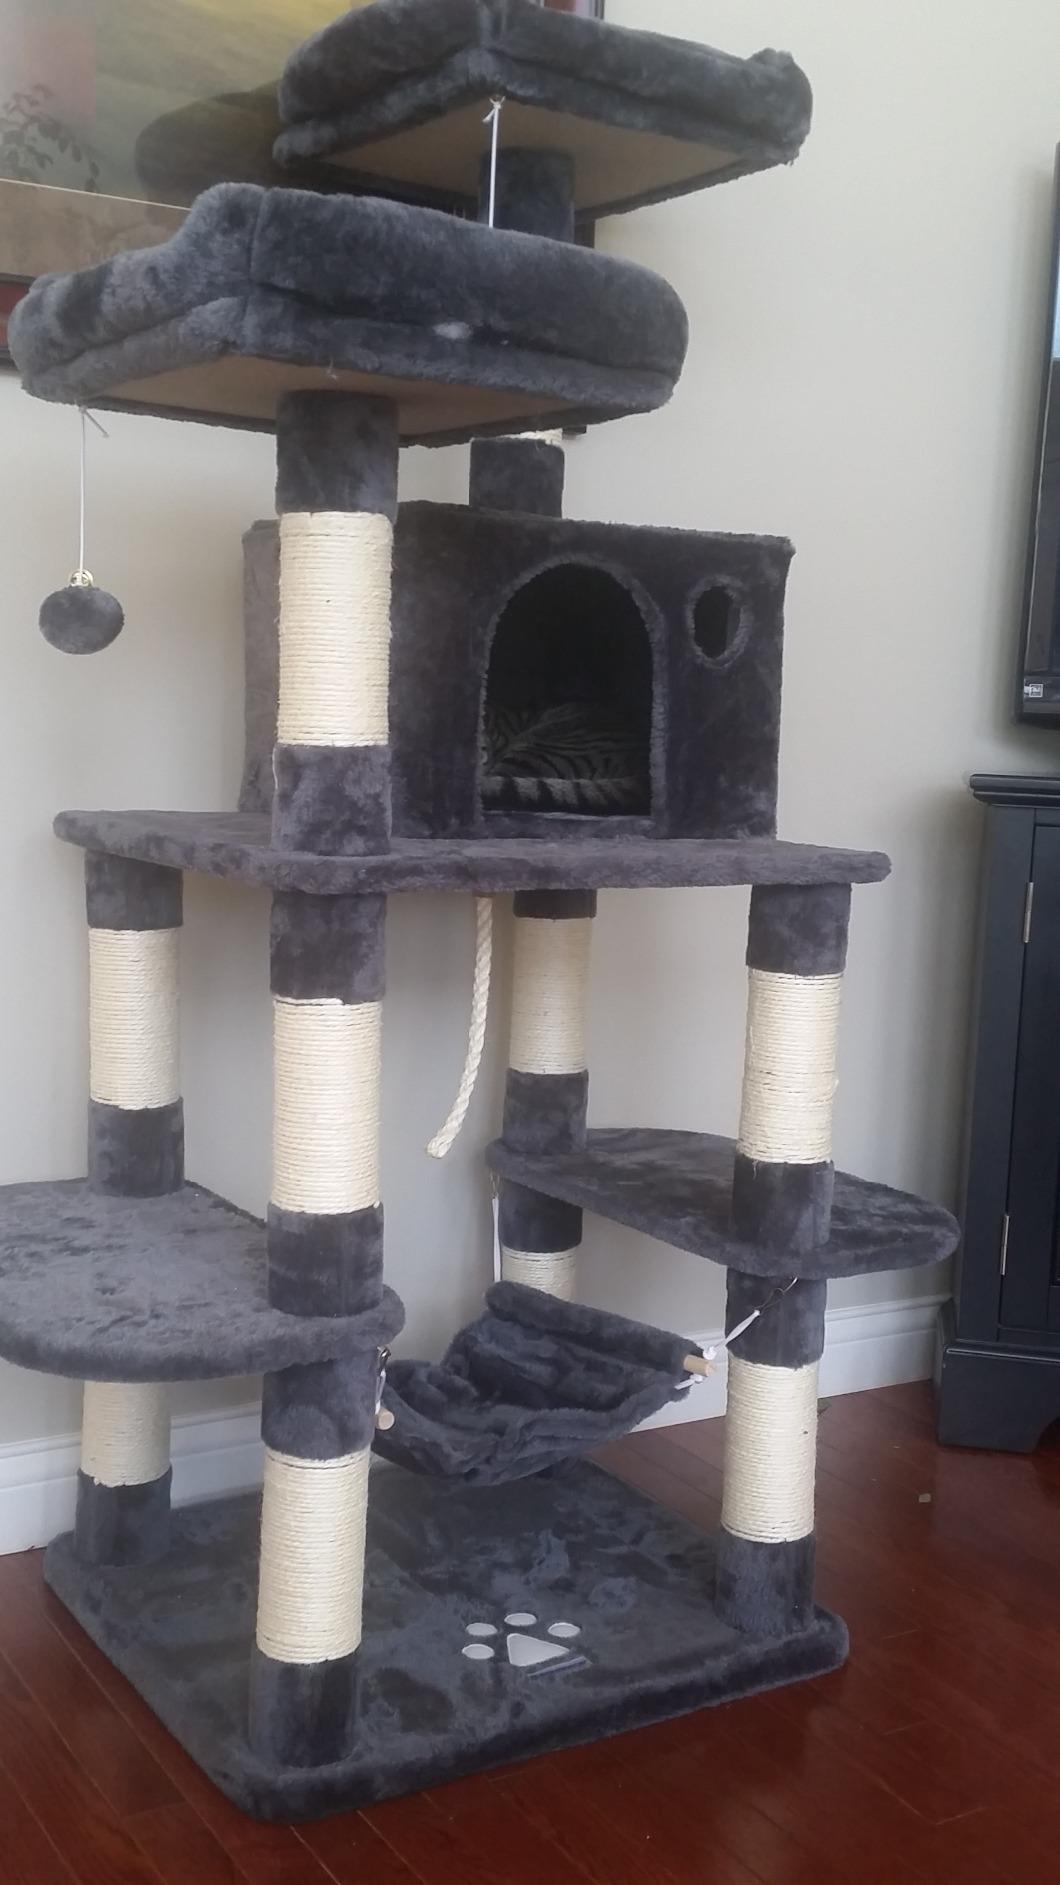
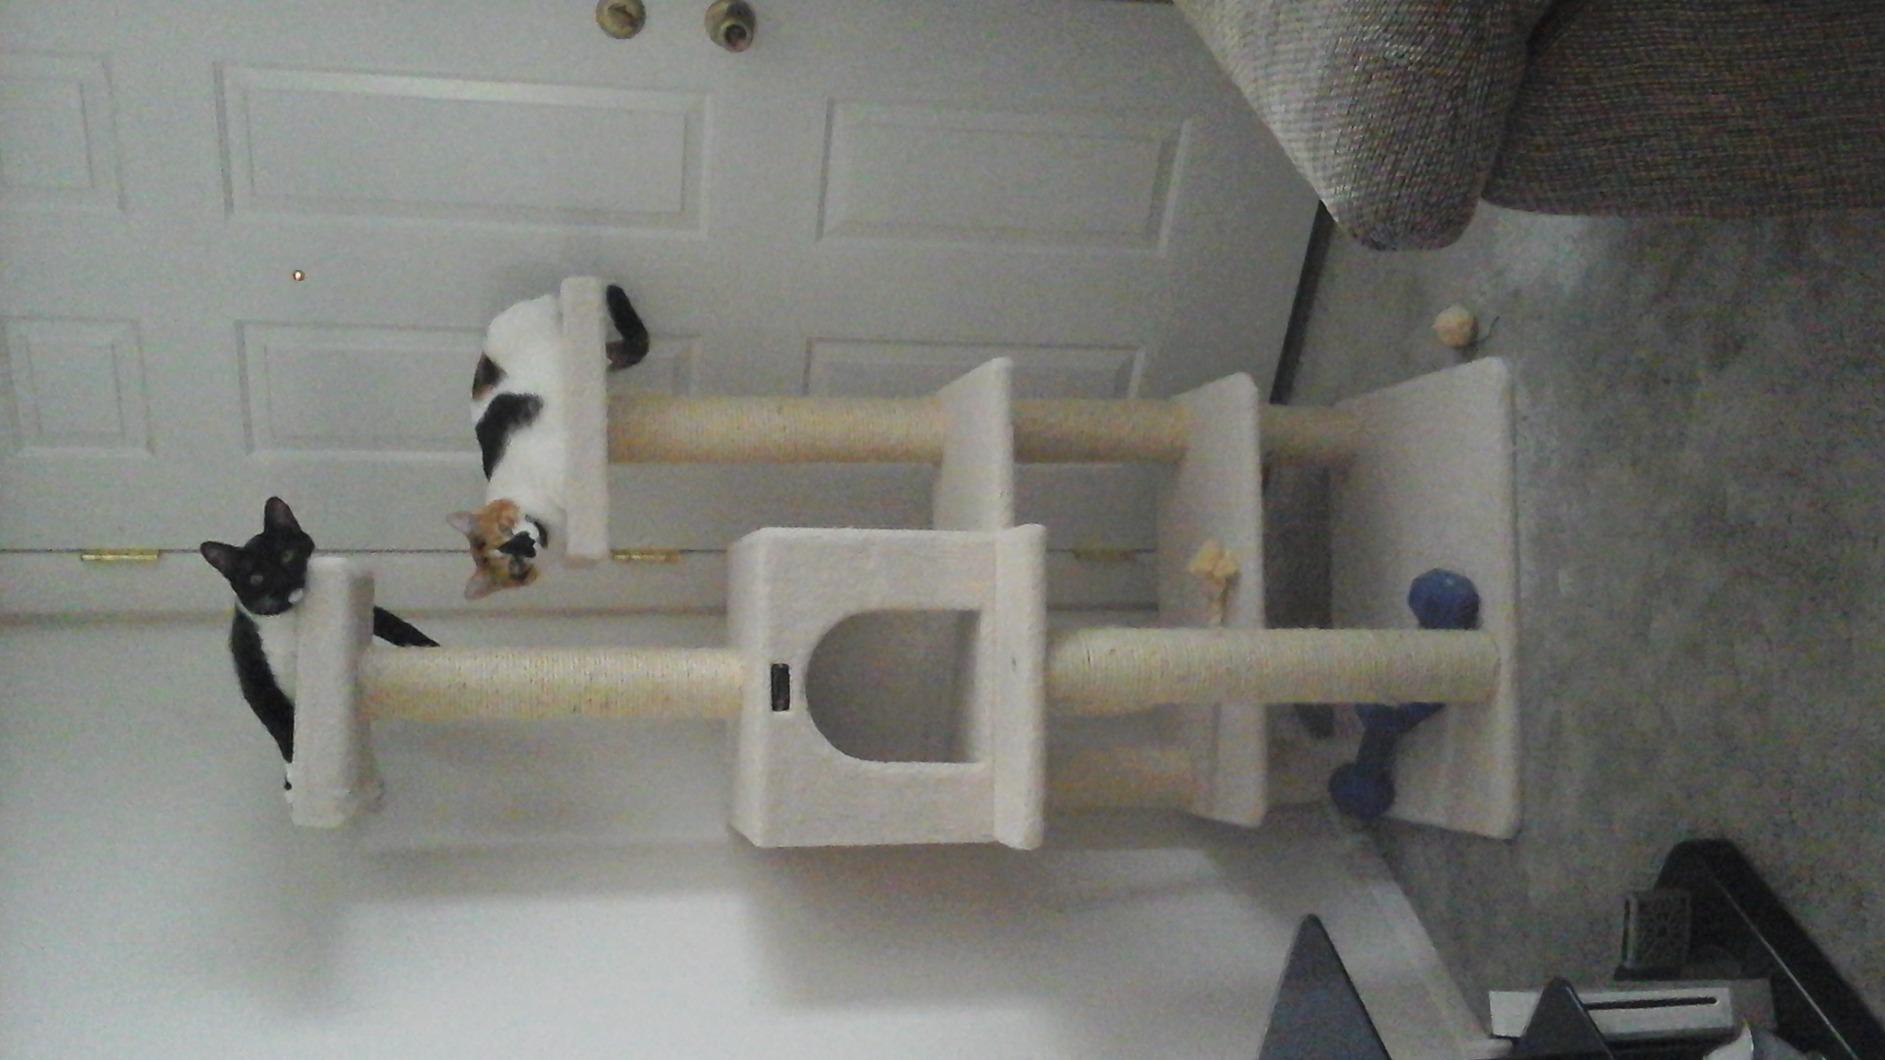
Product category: items_cat tree
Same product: no